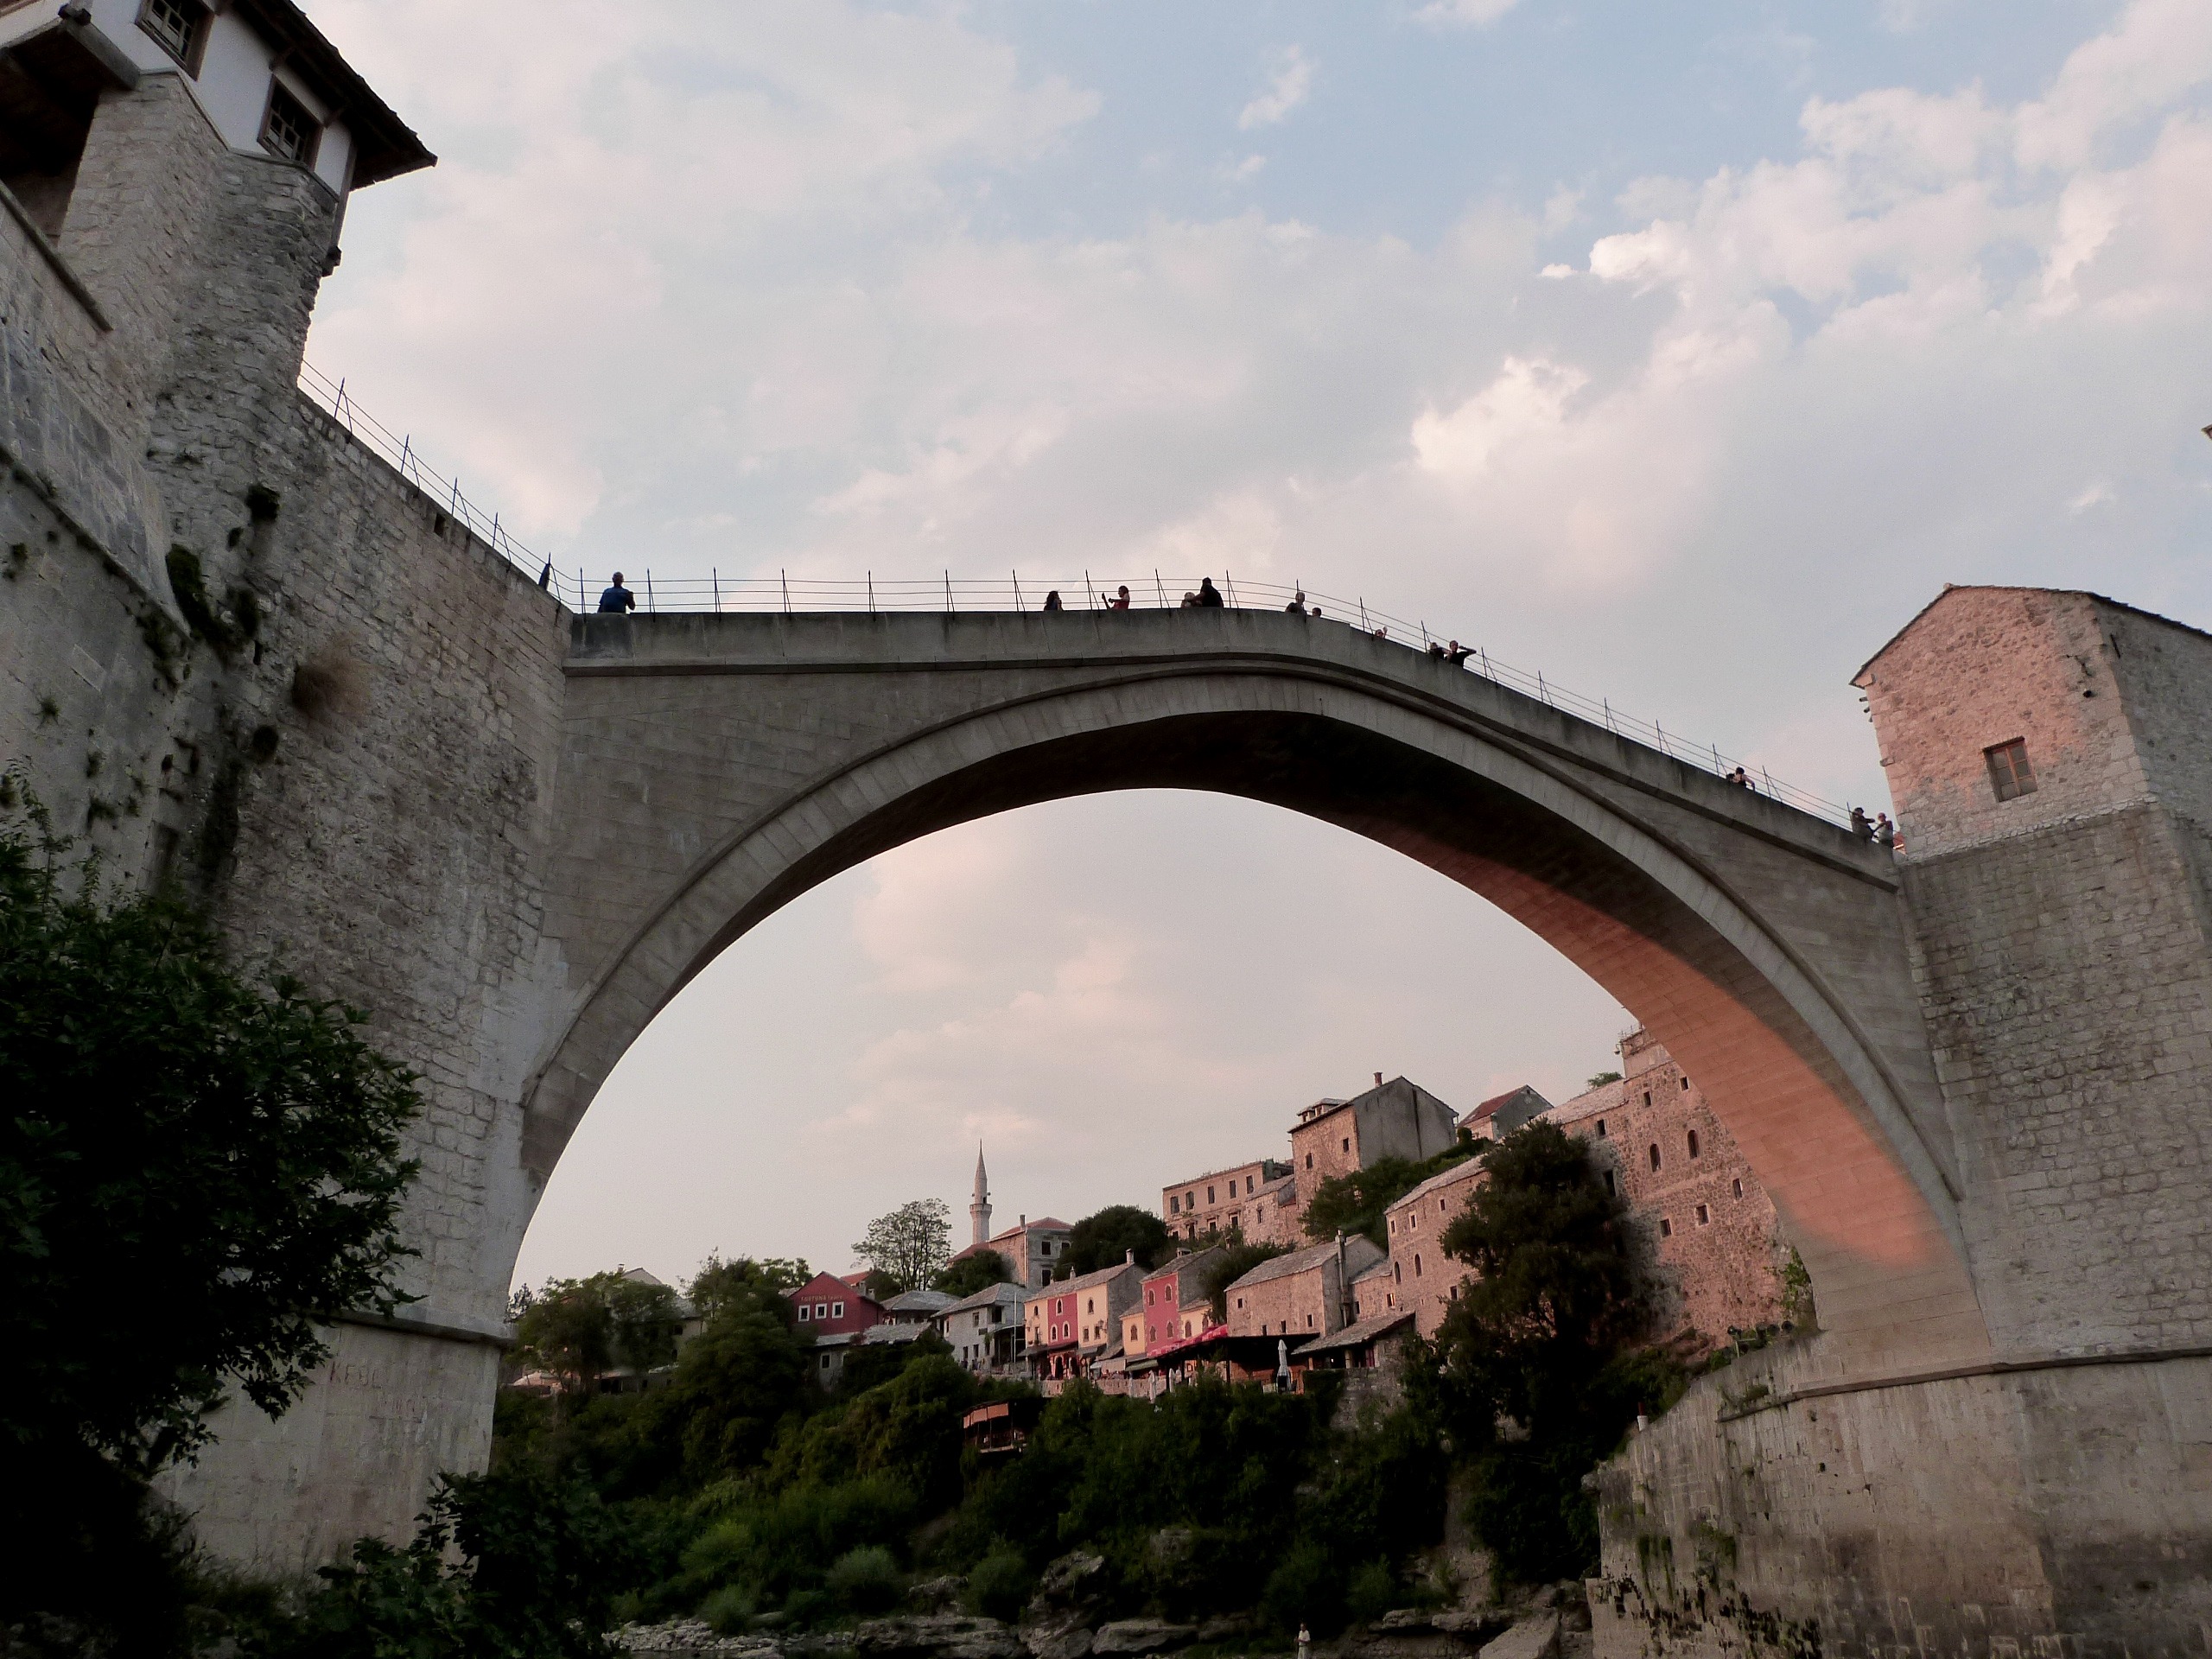
architecture, structure, bridge, building, city, arch, landmark, historic, tourism, old town, design, houses, viaduct, architecture design, old bridge, mostar, arch bridge, ancient history